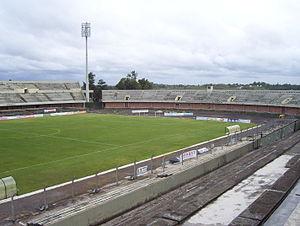
Rivera est une ville d'Uruguay et capitale du département de Rivera.